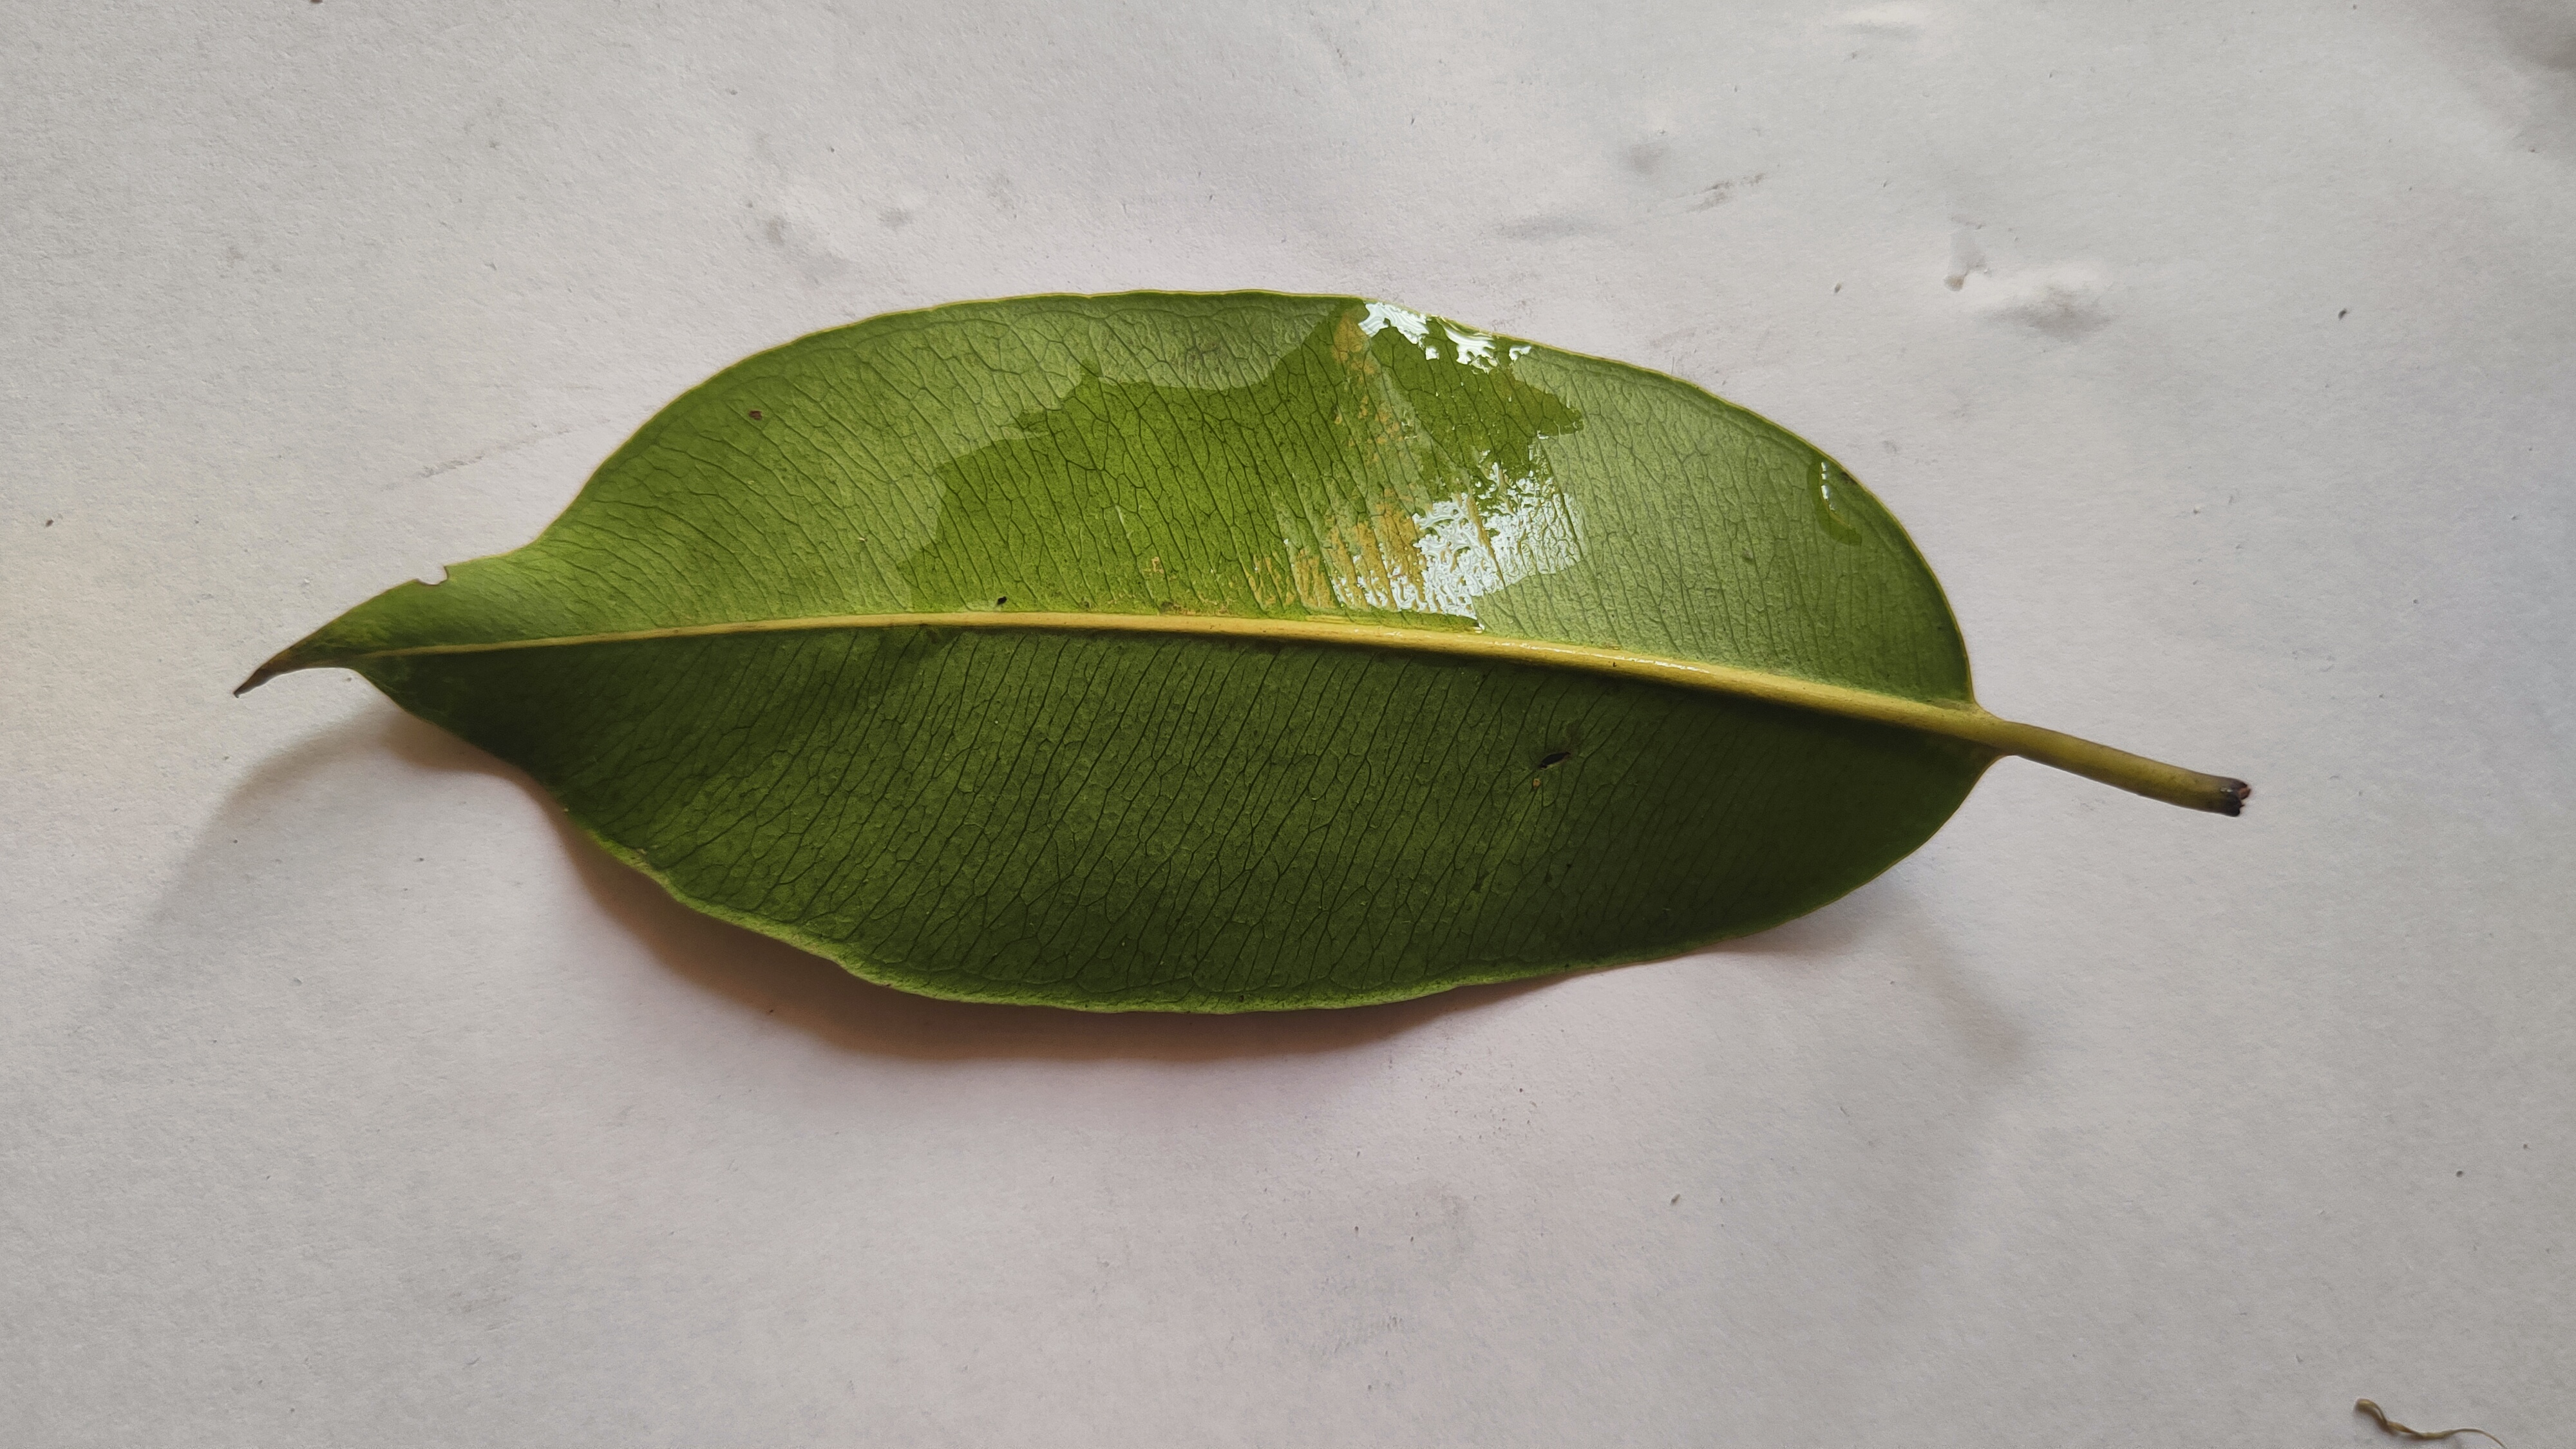
Leaf variety: Black plum